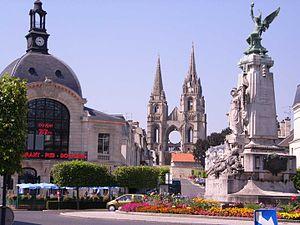
Un monument aux morts est un monument érigé pour commémorer et honorer les soldats, et plus généralement les personnes tuées ou disparues par faits de guerre.
La liste des mémoriaux et cimetières militaires du département de l’Aisne répertorie les cimetières militaires, les mémoriaux ainsi que les stèles, plaques commémoratives et autres monuments qui honorent la mémoire des morts aux combats, des victimes de bombardements ou d’exactions de l'ennemi ainsi que celle de personnels de santé, de chefs militaires ou politiques pendant :
Les monuments aux morts de la guerre de 1870 constituent les premiers exemples français de monuments rendant hommage aux Morts pour la Patrie citant à égalité les hommes de troupe et les officiers. Les premiers furent élevés dès les années 1870.